Szczepankowo, Podlaskie Voivodeship

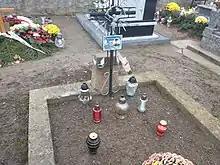
Russian soldiers' grave at parish graveyard.

In parish cemetery is located Russian soldiers' grave fallen in battle against Germans of Szczepankowo in 1944.